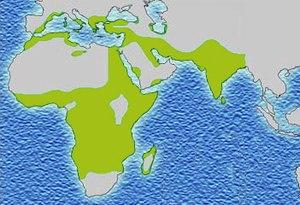
La drépanocytose, également appelée anémie falciforme, hémoglobinose S, et autrefois sicklémie, est une maladie génétique résultant d'une mutation sur le gène codant l'hémoglobine. Cette affection peut notamment occasionner un retard du développement de l'enfant, des crises vaso-occlusives, une prédisposition aux infections bactériennes et une anémie hémolytique. Elle a été décrite pour la première fois dans la littérature médicale en 1910 par le médecin américain James Herrick et sa transmission héréditaire a été établie en 1949 par James Neel. C'est la maladie génétique la plus fréquente dans le monde, avec environ 310 000 naissances concernées chaque année. Approximativement 80 % des cas de drépanocytose se concentreraient en Afrique subsaharienne. La maladie est également assez fréquente dans certaines régions de l'Inde, de la péninsule arabique et parmi les populations d'origine africaine dispersées de par le monde. Elle a entraîné la mort de 114 000 personnes en 2015.